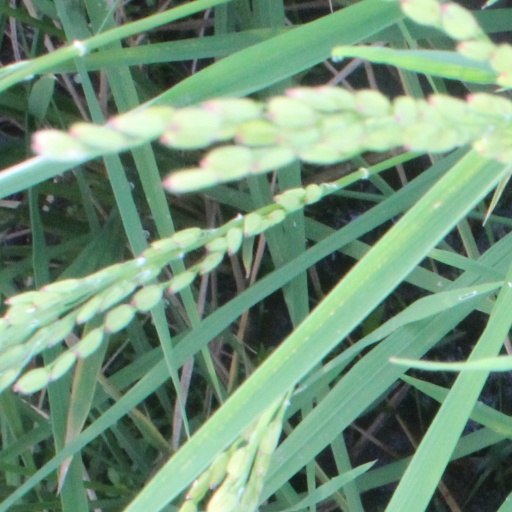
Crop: rice